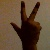
The image shows a hand gesture representing the number 3 in Indian Sign Language.